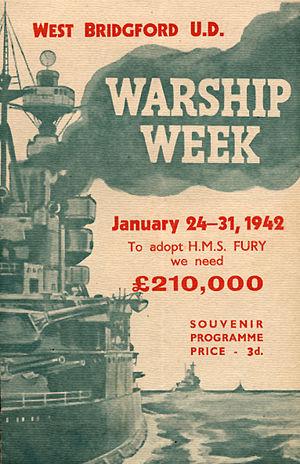
Les Warship Weeks étaient des campagnes de levées de fonds nationales britanniques durant la Seconde Guerre mondiale qui se traduisaient par l'adoption d'un navire de guerre par une communauté civile.